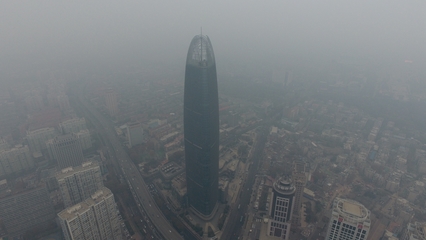
Weather: foggy or hazy